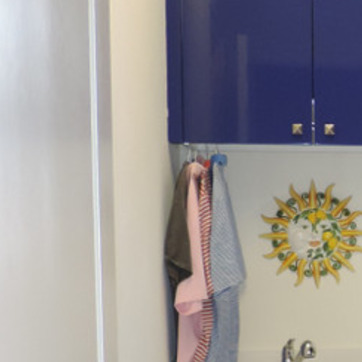
Material: fabric